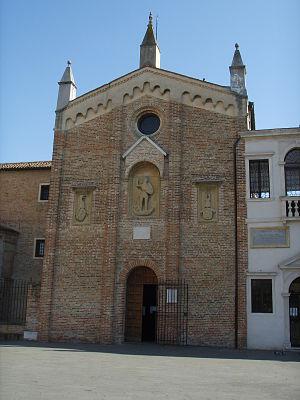
L'oratoire Saint-Georges est une chapelle située piazza del Santo à Padoue, à proximité immédiate de la basilique Saint-Antoine. Construite au XIVᵉ siècle, elle est célèbre pour ses fresques peintes par Altichiero da Zevio entre 1379 et 1384.